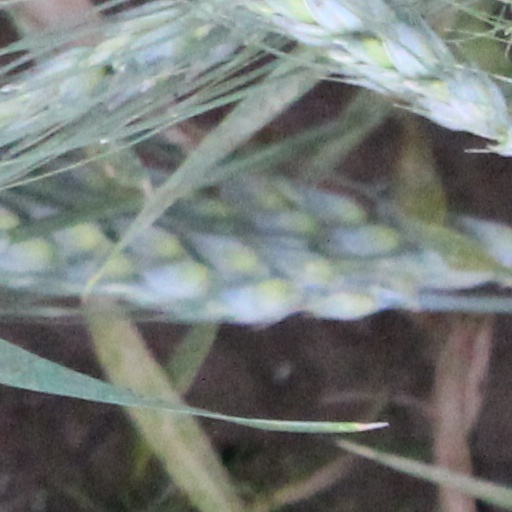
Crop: wheat